German Workers' Party

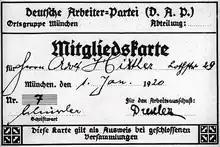
Adolf Hitler's DAP card with the membership number 7 (altered from the original)

After World War I ended, Adolf Hitler returned to Munich. Having no formal education or career prospects, he tried to remain in the army for as long as possible. In July 1919, he was appointed "Verbindungsmann" (intelligence agent) of an "Aufklärungskommando" (reconnaissance commando) of the "Reichswehr" to influence other soldiers and to investigate the DAP. While Hitler was initially unimpressed by the meetings and found them disorganised, he enjoyed the discussion that took place. During these investigations, Hitler became attracted to founder Anton Drexler's anti-Semitic, nationalist, anti-capitalist, and anti-Marxist ideas. While attending a party meeting at the "Sterneckerbräu" beer hall on 12 September 1919, Hitler became involved in a heated political argument with a visitor, Professor Adalbert Baumann, who questioned the soundness of Gottfried Feder's arguments in support of Bavarian separatism and against capitalism. In vehemently attacking the man's arguments, he made an impression on the other party members with his oratory skills and, according to Hitler, Baumann left the hall acknowledging unequivocal defeat. Impressed with Hitler's oratory skills, Drexler encouraged him to join. On the orders of his army superiors, Hitler applied to join the party. Although Hitler initially wanted to form his own party, he claimed to have been convinced to join the DAP because it was small and he could eventually become its leader. He consequently encouraged the organisation to become less of a debating society, which it had been previously, and more of an active political party.